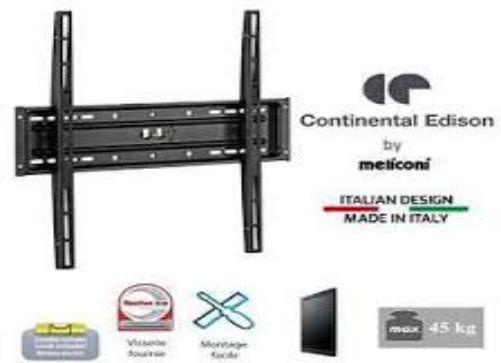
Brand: continental edison
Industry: Electronic